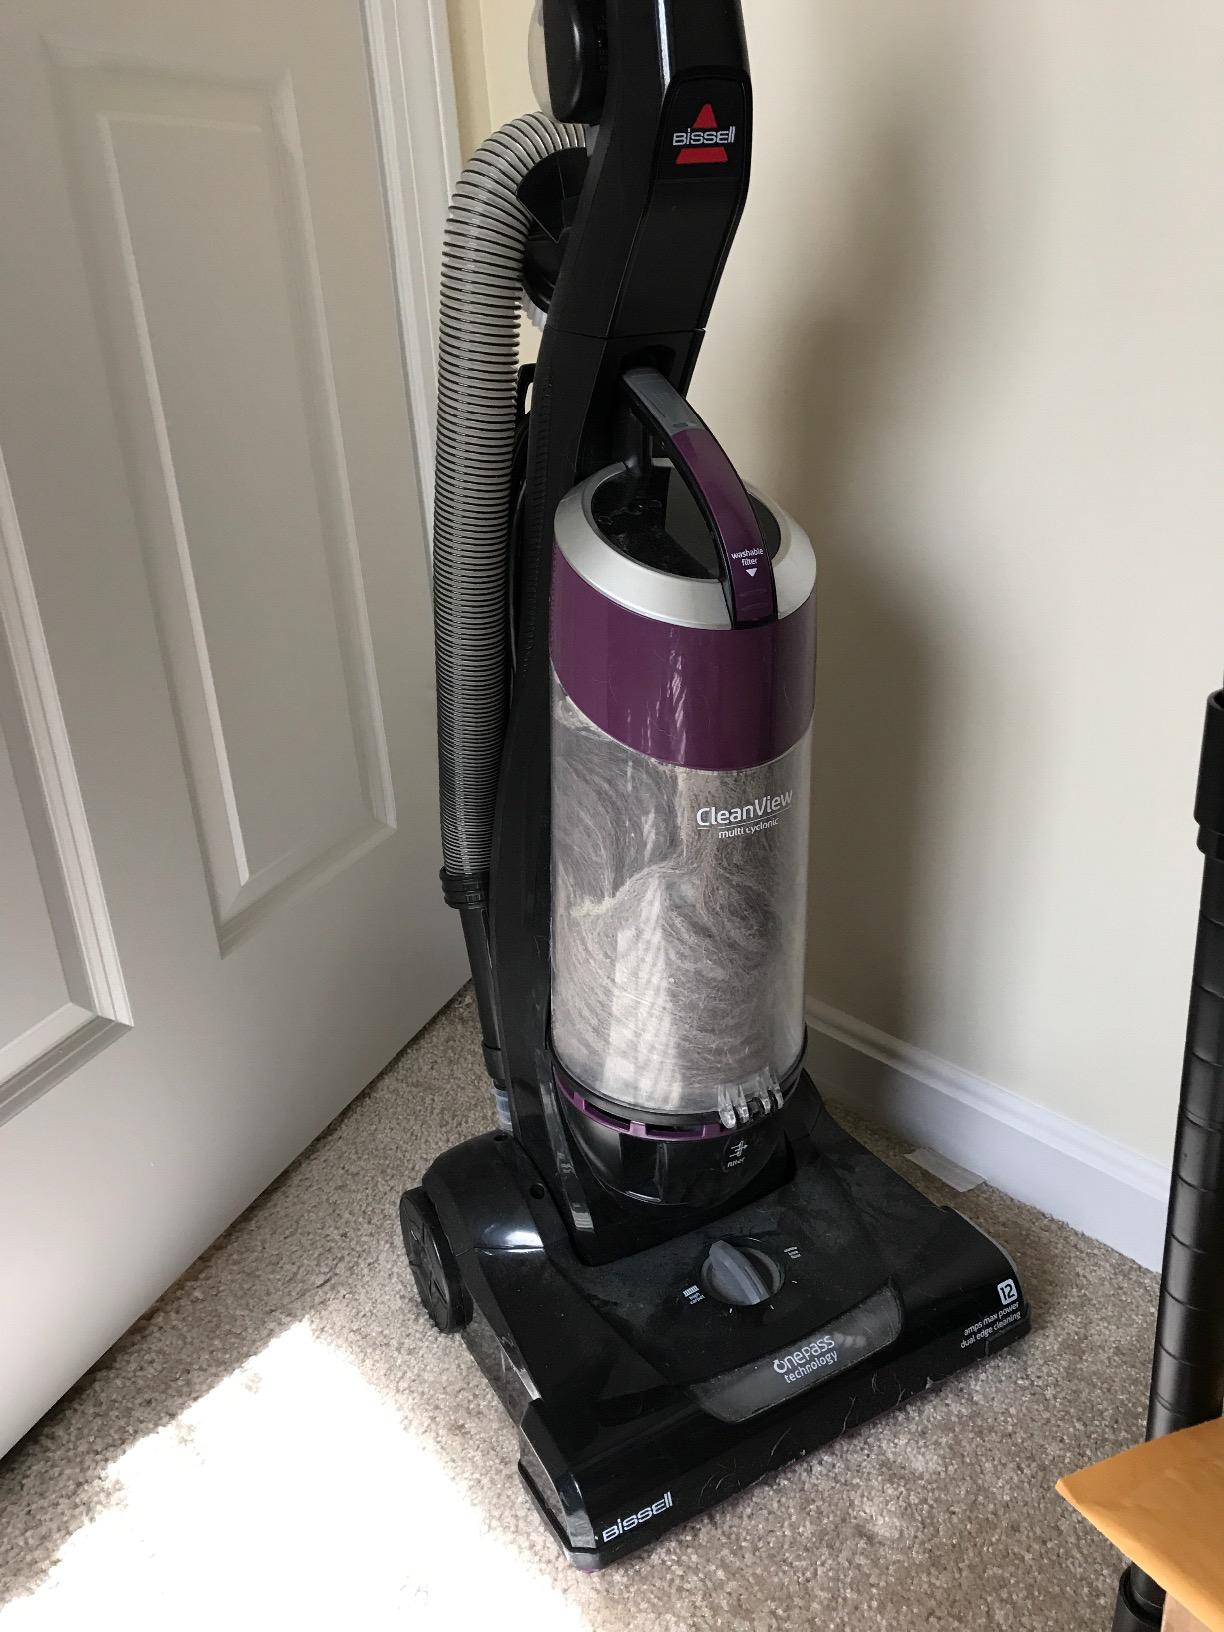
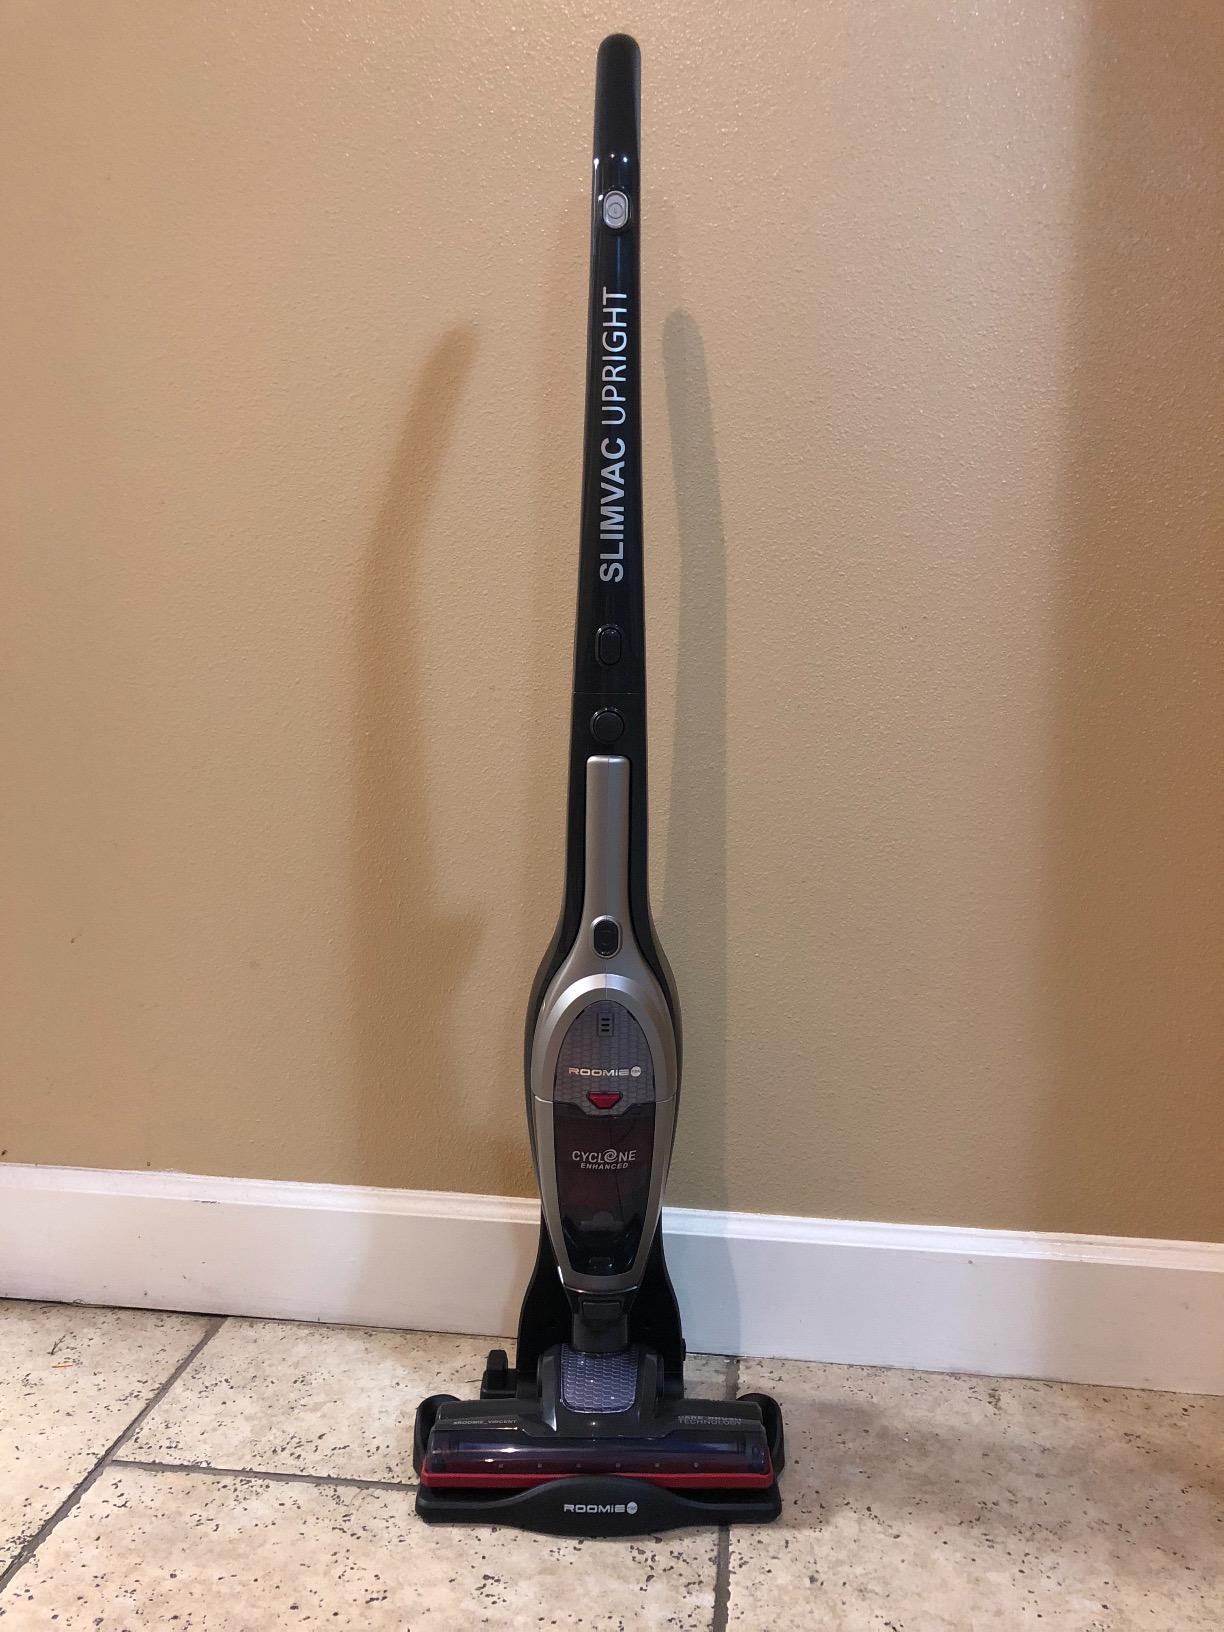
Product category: items_vacuum
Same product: no